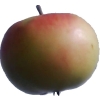
Label: Apple 11